Mil Mi-17

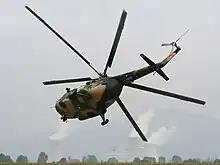
An Army of North Macedonia Mi-17 performing a tight low-level right turn

Royal Cambodian Air Force Mi-17s were used during the Cambodian government's offensives; by 1994 ten operational airframes were in service, with five converted to helicopter gunships equipped with 57 mm S-5 rocket pods, providing air support for ground forces attacking the Khmer Rouge positions. In 1996 the Government launched an offensive during the dry season at the Khmer Rouge stronghold of Anlong Veng and Pailin, using five Mi-17 gunships and eight Mi-17-Mi-8 troops transports.